John Christopher Cutler

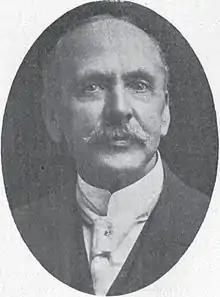

John Christopher Cutler (February 5, 1846July 30, 1928) was an American politician and the second governor of the State of Utah. He served as governor from 1905 to 1909.